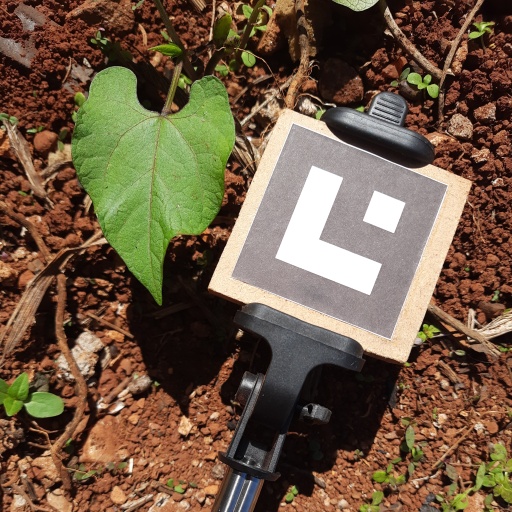
Observations: wavy surface, no eating holes, under sunlight